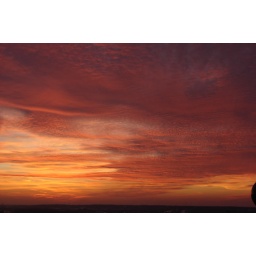
A December sunset taken from the roof of the MidAmerican Energy building in Davenport, IA.